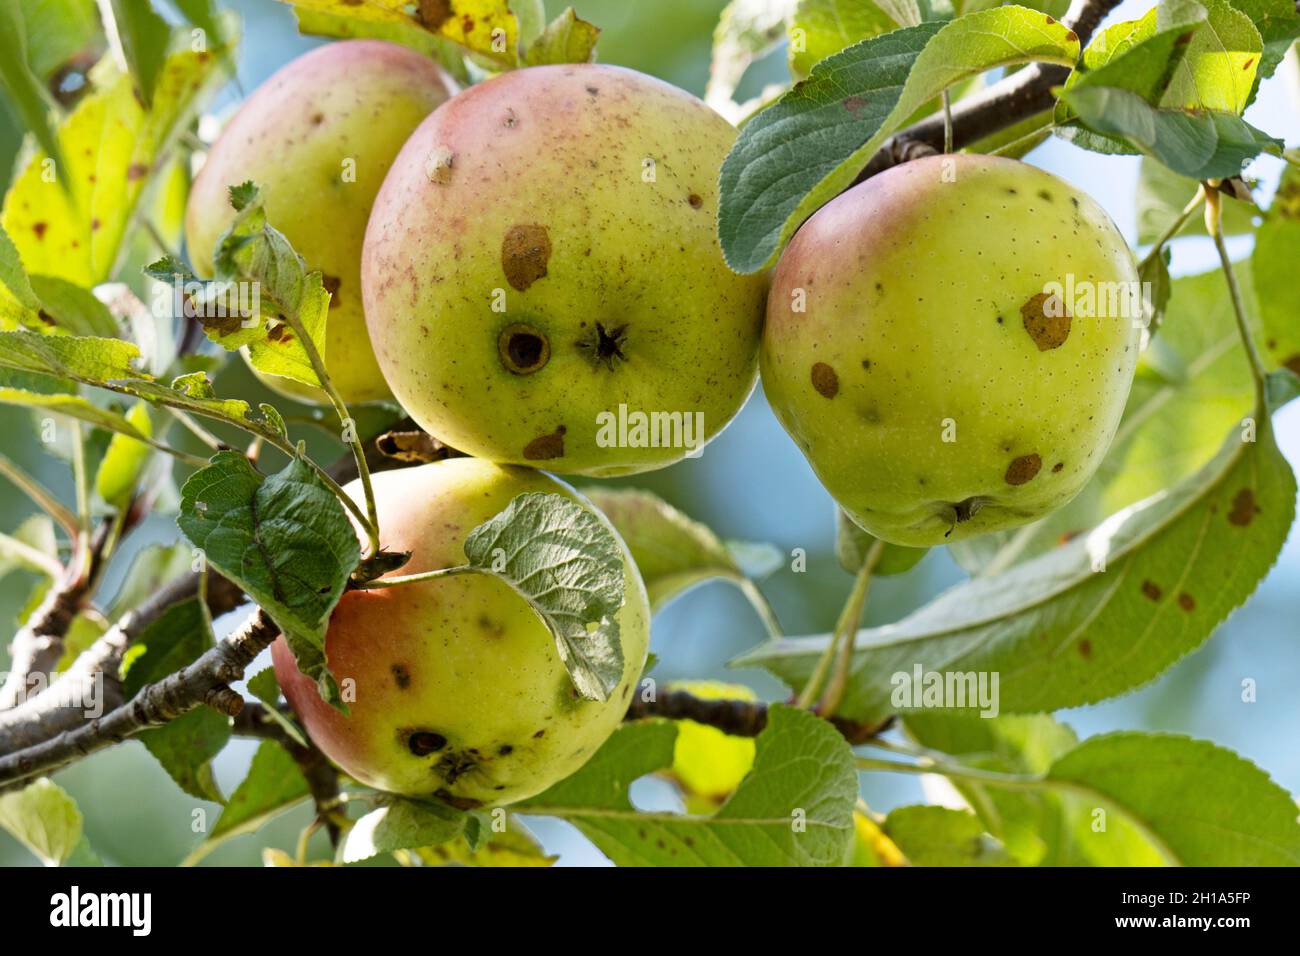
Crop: apple
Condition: scab